Diverted

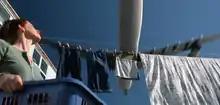
Large wide-body jet airliners descended on Gander, to the surprise of the small populace.

Of the total of 200 aircraft flying over the Atlantic at the time of the 9/11 attacks, 38 flights were diverted to Gander, bringing 6,600 passengers and crew to a town of 9,000. "Diverted" was filmed during 2008 in the locations where the events occurred, including Gander, as well as St. John's, Newfoundland, Hamilton, Ontario, and London where many of the flights originated.